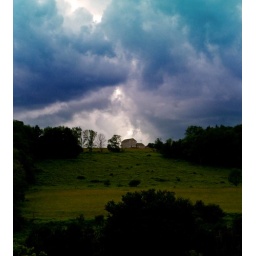
House on a hill under clouds that look like they are clashing. Taken at my Grand-daughter's birthday party.